Satyricon (band)

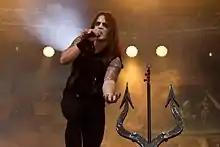
Sigurd "Satyr" Wongraven at Rockharz Open Air 2016 in Germany

The band were formed in 1990 as Eczema by the bassist Wargod and drummer Exhurtum. In 1991, they decided to start playing black metal and change the band name to Satyricon. Satyr (Sigurd Wongraven) then joined the band. After the first demo "All Evil", Exhurtum was kicked out of the band because he "preferred hanging out with [his] girl at the time rather than kicking down gravestones together with the band", while Wargod left the music scene and became a UN soldier afterwards. Remaining members Satyr and Lemarchand hired the drummer Frost (Kjetil-Vidar Haraldstad) as a session musician and recorded their second and last demo, "The Forest Is My Throne". Shortly after this, Lemarchand also left the band. But before leaving the band he recorded guitars (uncredited on the booklet) for the first full-length album, "Dark Medieval Times". In the meantime, Frost was being "promoted" as a permanent member and had recorded drums for the aforementioned album. Satyricon have—with two exceptions—been a two-man band ever since: from 1993–1996, Tomas Thormodsæter 'Samoth' Haugen from Emperor was the bassist and guitarist of Satyricon, and participated in the recording of their second album, "The Shadowthrone"; and later, in 1996, Darkthrone member Nocturno Culto (Ted Skjellum, known as "Kveldulv" during Satyricon's period) became guitarist on the third full-length Satyricon album, "Nemesis Divina".